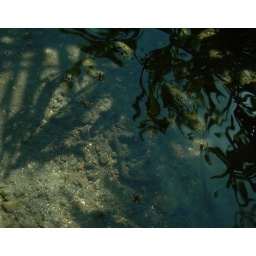
little water skimmers were running around on top of the stream flowing into the green pond among the reflections